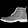
Label: Ankle boot